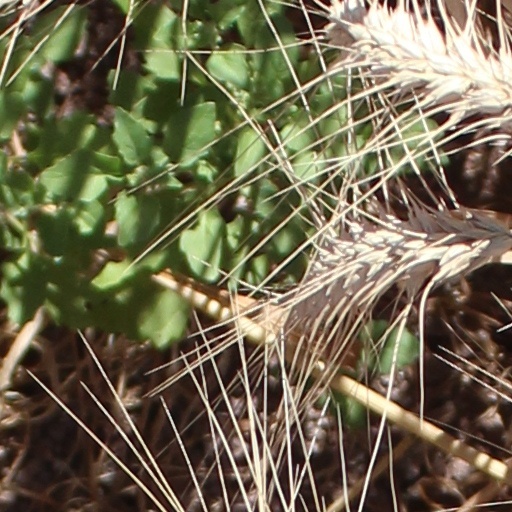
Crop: wheat